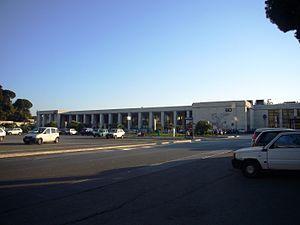
Centostazioni S.p.A. est une société du groupe FS Chemins de fer italiens créée pour réhabiliter, valoriser et gérer 103 gares ferroviaires italiennes du réseau RFI S.p.A..